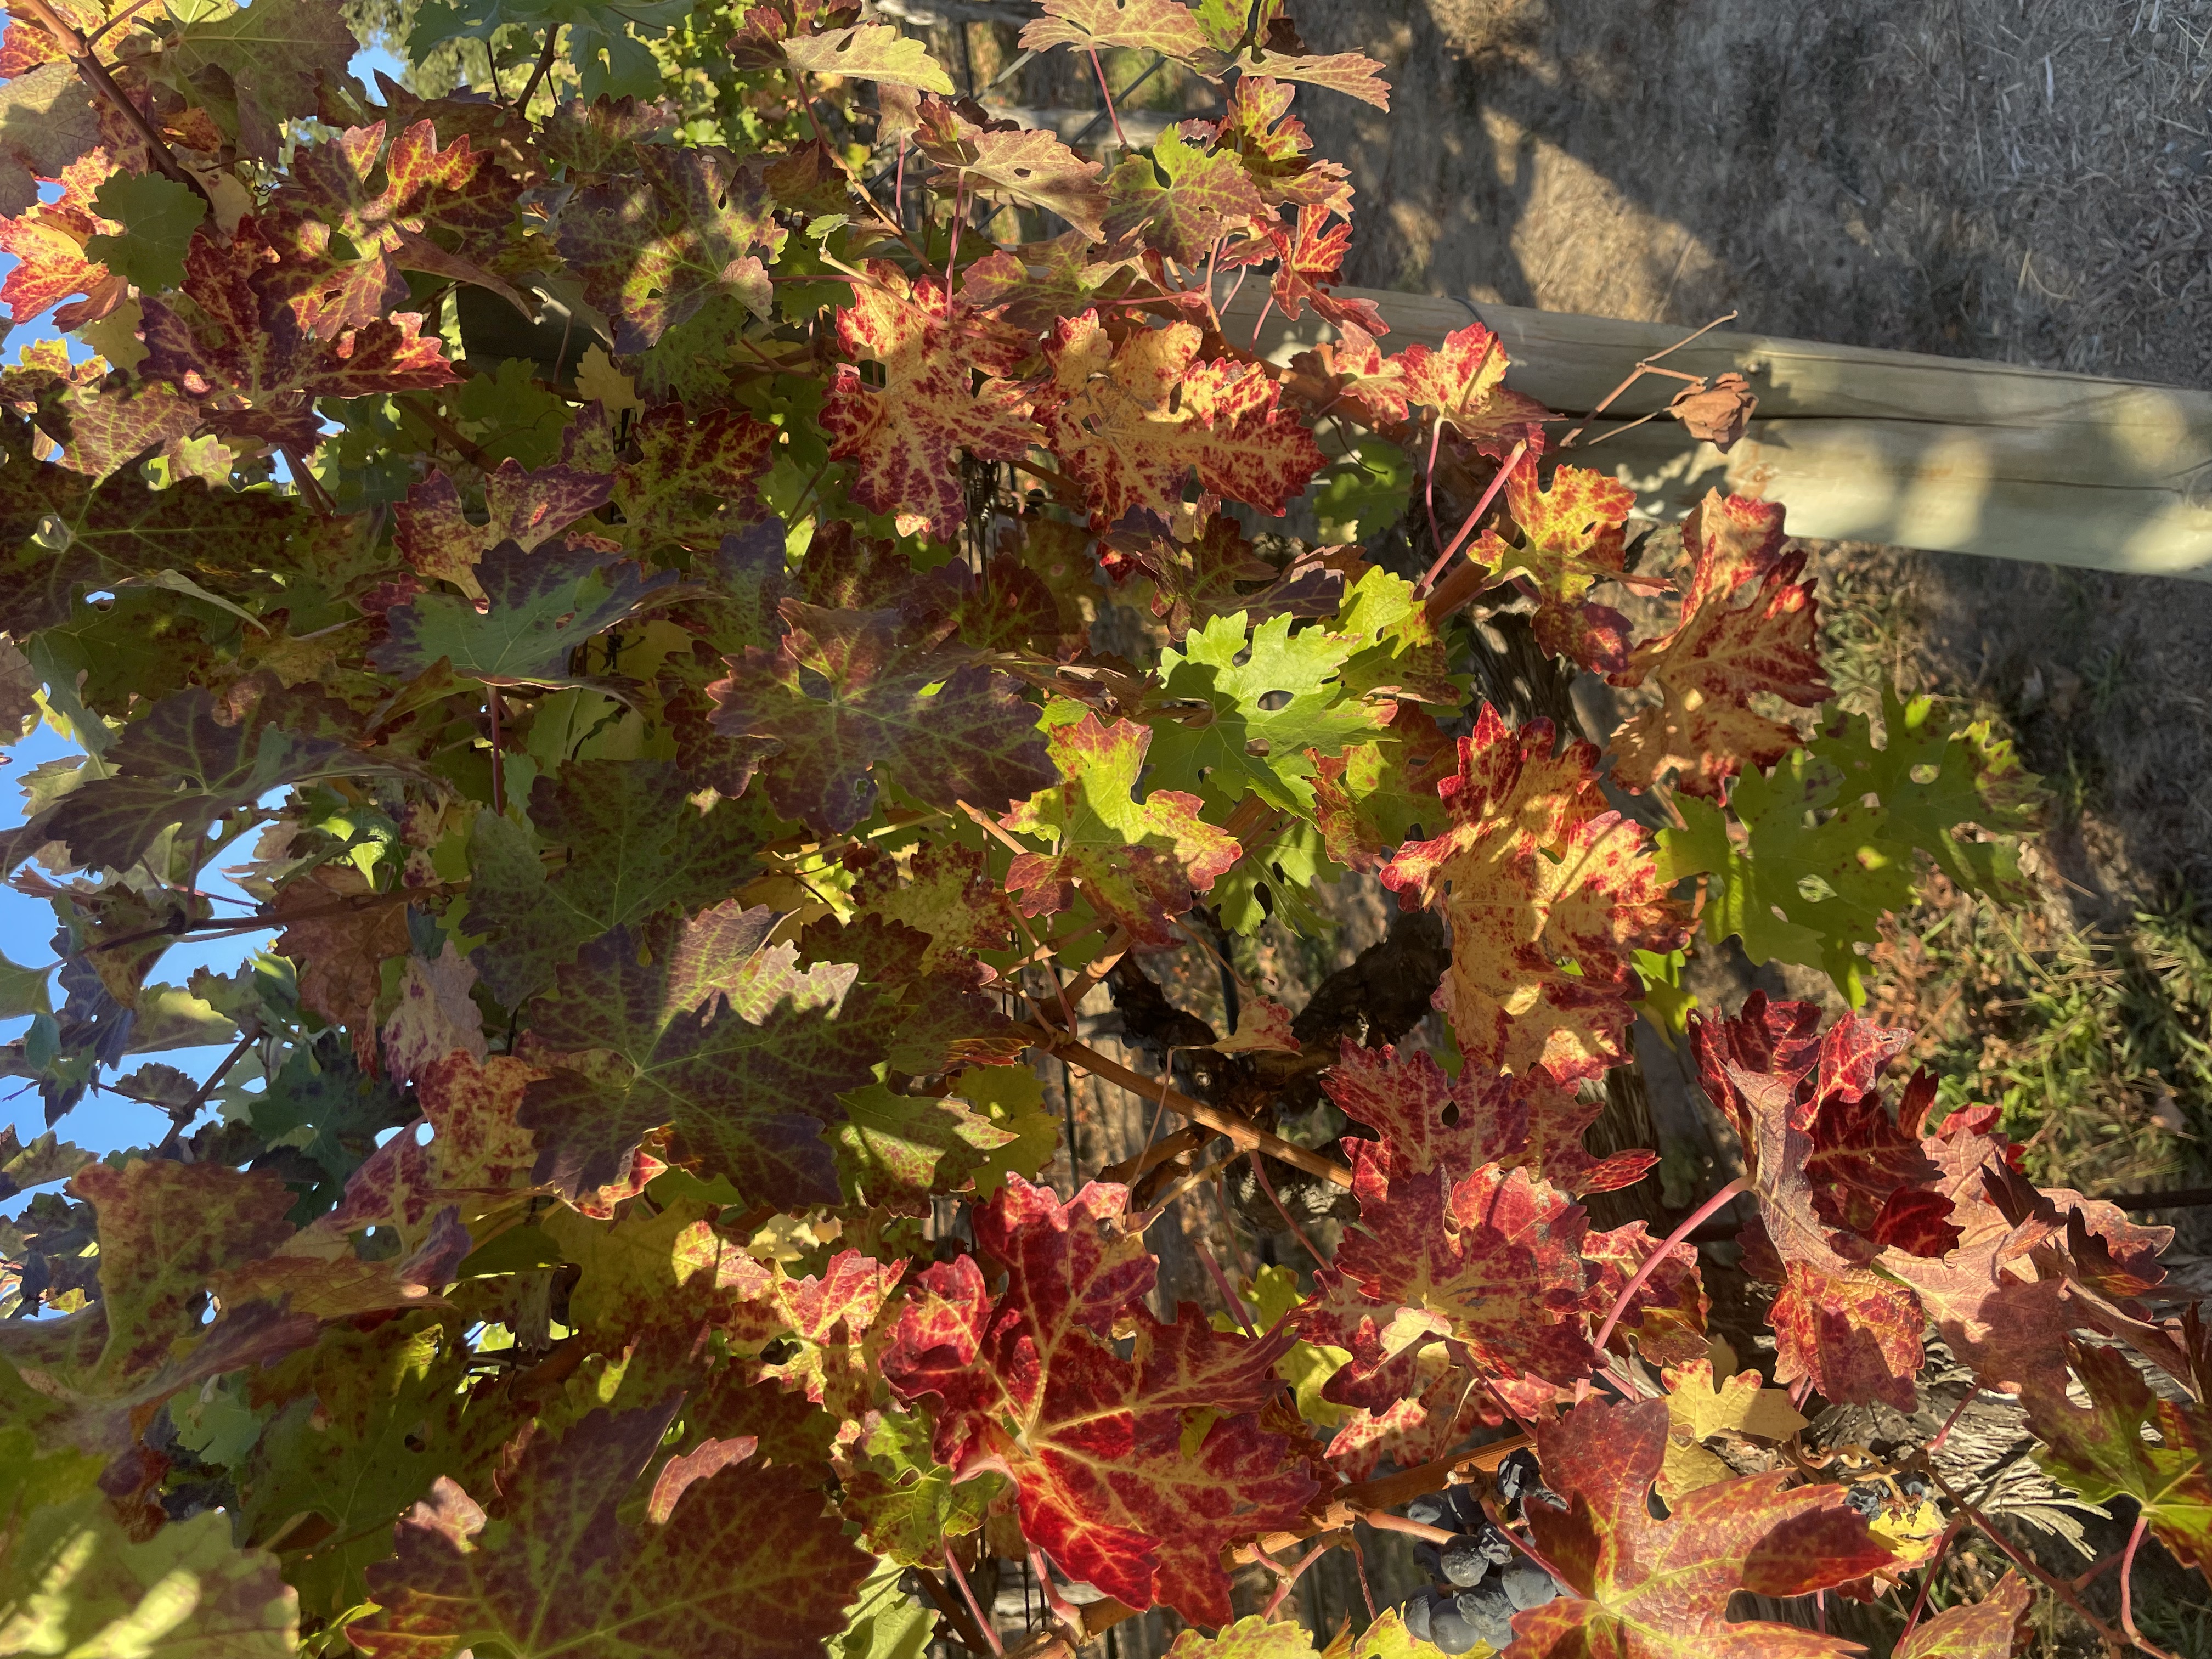
Label: Leafroll 3